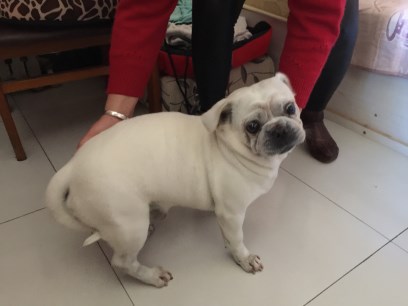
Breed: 798-n000130-pug